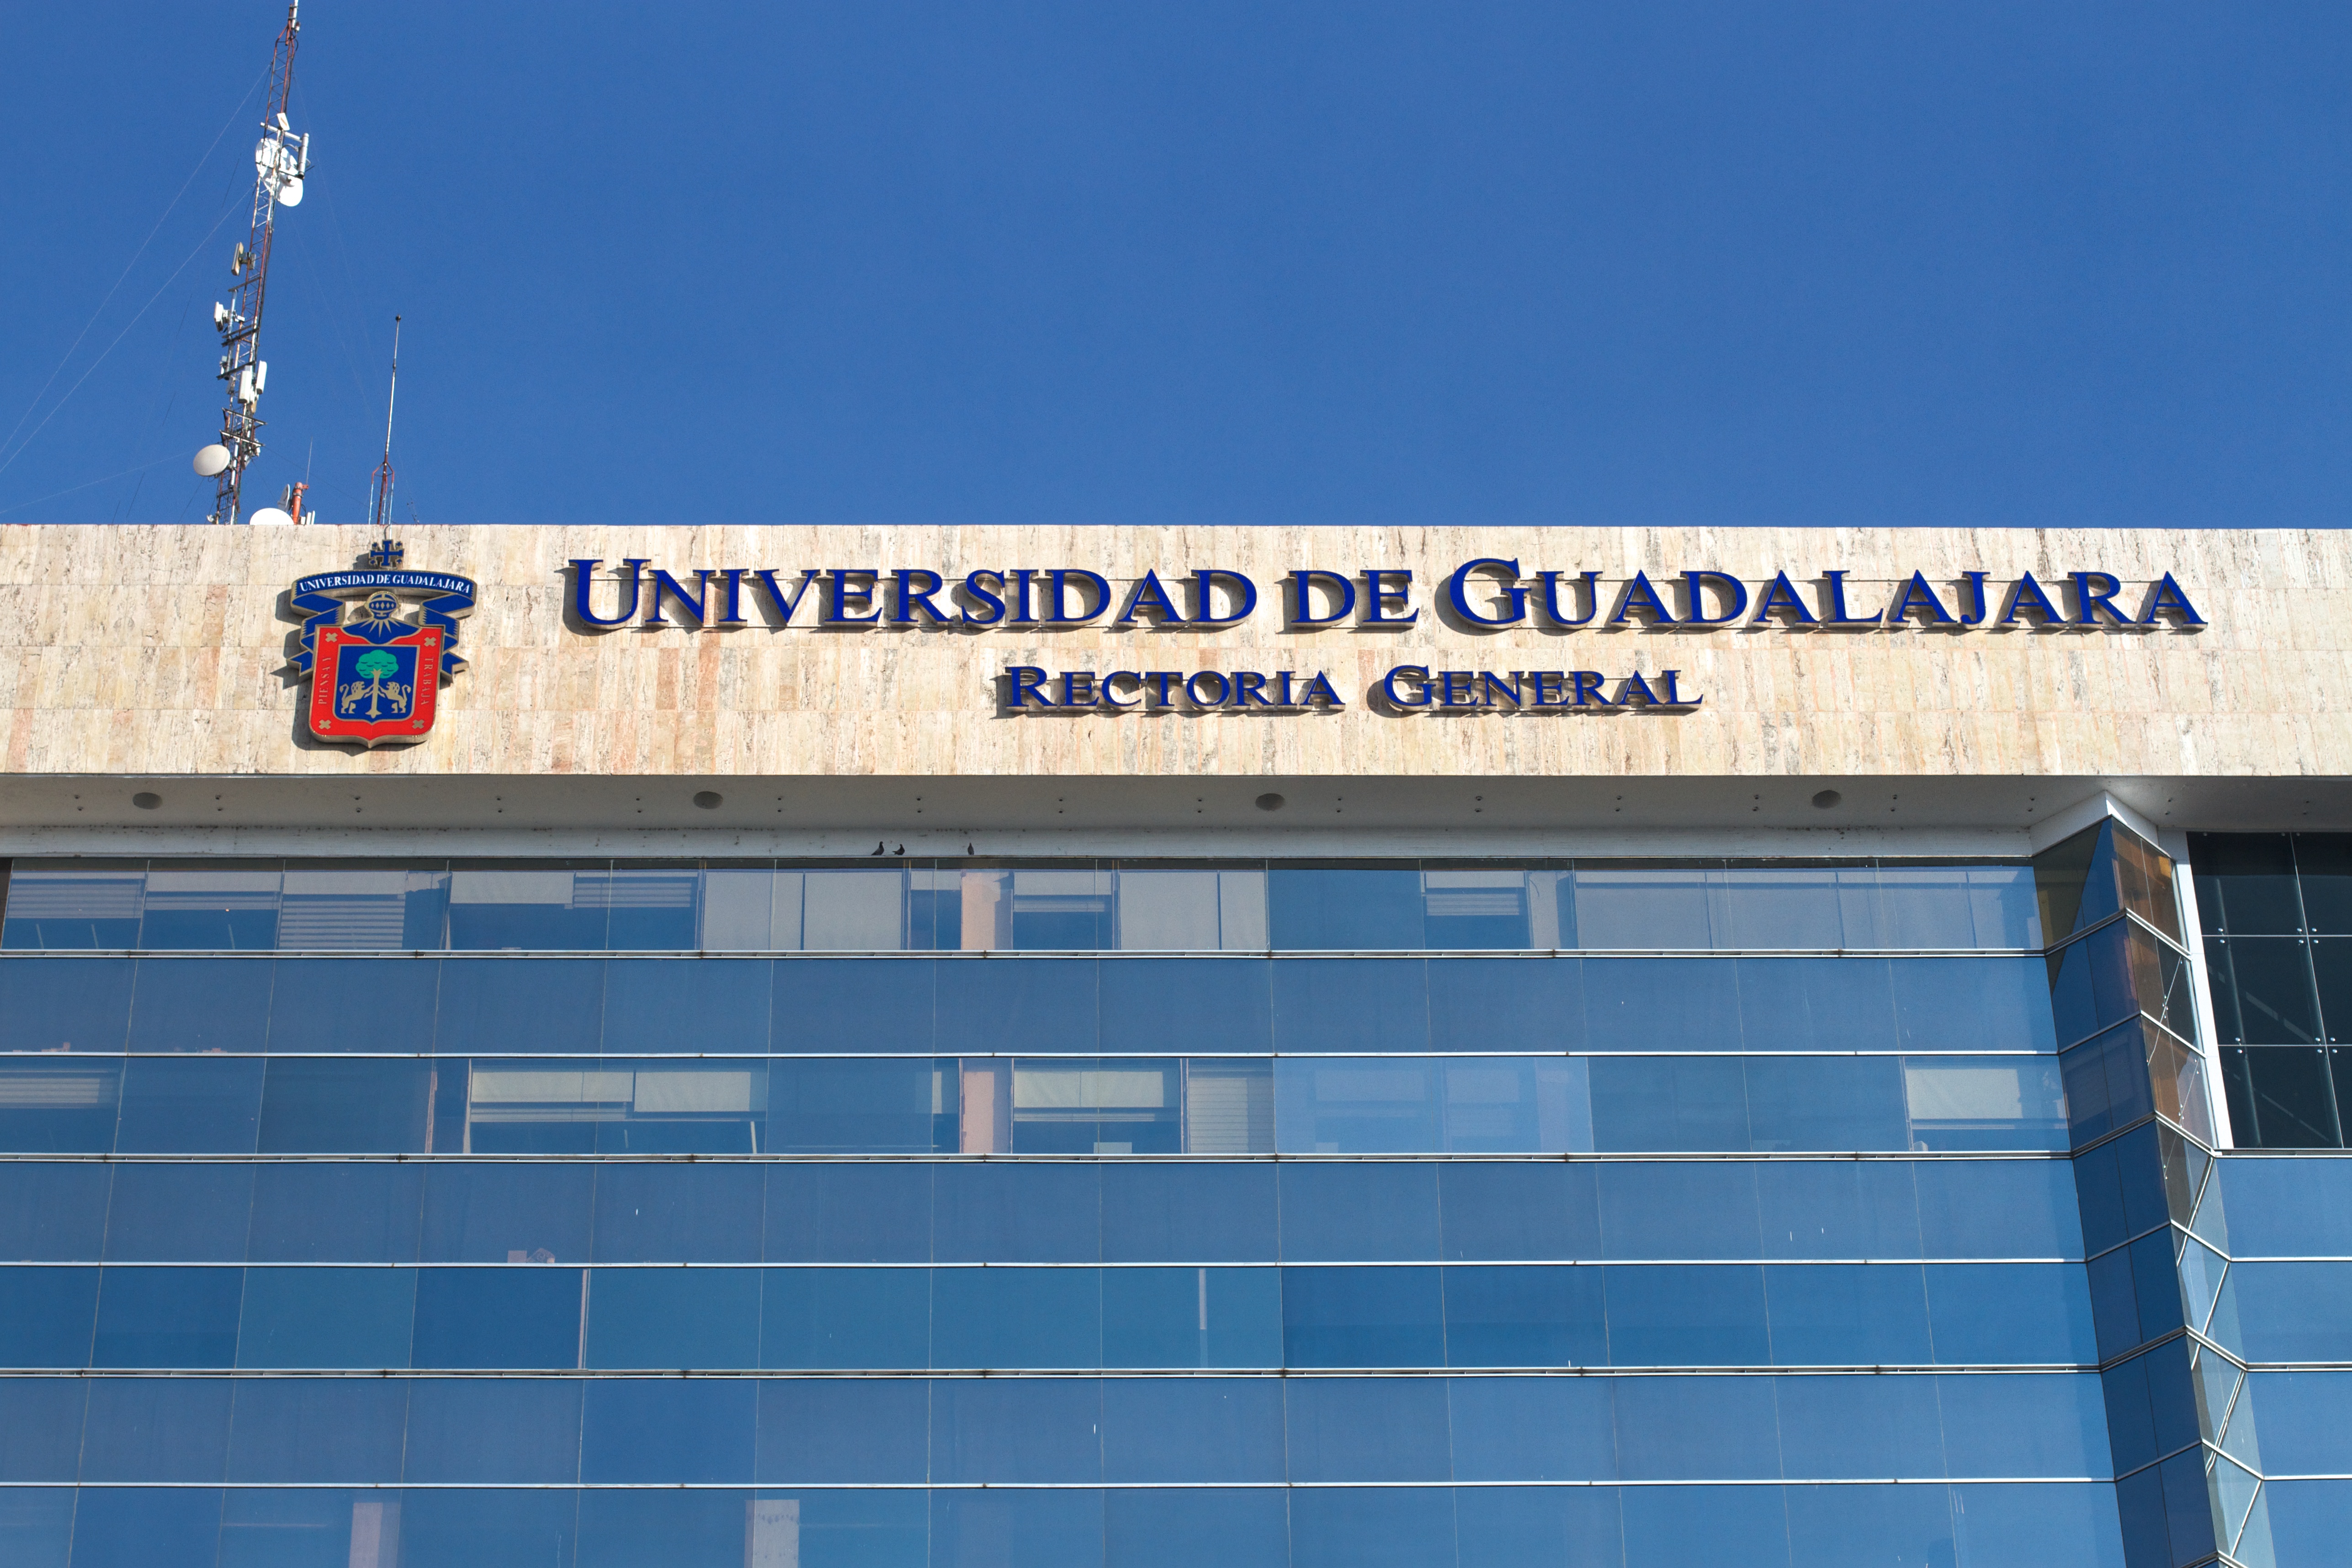
structure, roof, advertising, sign, facade, blue, signage, stadium, energy, sport venue